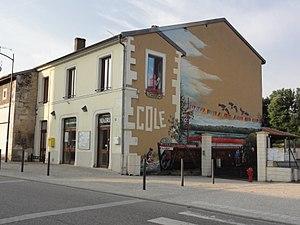
Lay-Saint-Remy (Meurthe-et-M.) école et mairie
Lay-Saint-Remy est une commune française située dans le département de Meurthe-et-Moselle, en région Grand Est. L'église a pour patron Saint Remy.